Wagonway

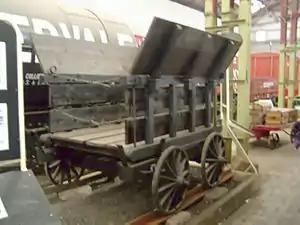
A replica of a "Little Eaton Tramway" wagon, the tracks are plateways

A later system involved L-shaped iron rails or plates, each long and wide, having on the inner side an upright ledge or flange, high at the centre and tapering to at the ends, for the purpose of keeping the flat wheels on the track. Subsequently, to increase strength, a similar flange might be added below the rail. Wooden sleepers continued to be usedthe rails were secured by spikes passing through the extremitiesbut, circa 1793, stone blocks began to be used, an innovation associated with Benjamin Outram, although he was not the originator. This type of rail was known as the plate-rail, tramway-plate or way-plate, names that are preserved in the modern term "platelayer" applied to the workers who lay and maintain the permanent way. The wheels of flangeway wagons were plain, but they could not operate on ordinary roads as the narrow rims would dig into the surface.